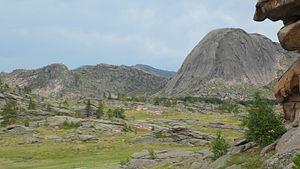
Le parc national de Bayanaul est un parc national du Kazakhstan situé dans l'oblys de Pavlodar.